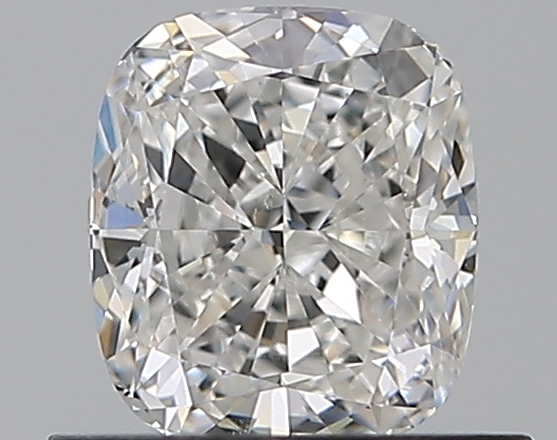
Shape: cushion
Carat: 0.7
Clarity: VS2
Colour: F
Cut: EX
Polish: EX
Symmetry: VG
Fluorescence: N
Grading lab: GIA
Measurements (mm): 5.41 x 4.72 x 3.17